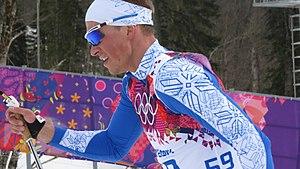
Raido Ränkel, né le 13 janvier 1990 à Rakvere, est un fondeur estonien.